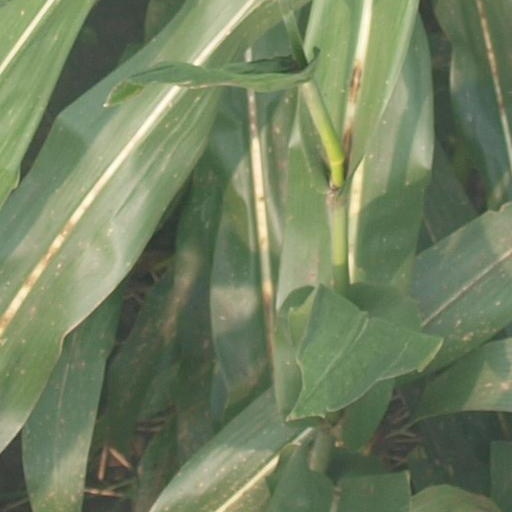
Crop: maize; corn